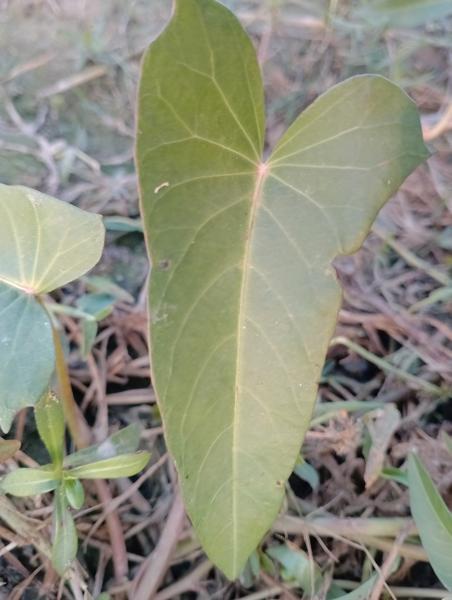
Weed species: Ipomoea aquatic